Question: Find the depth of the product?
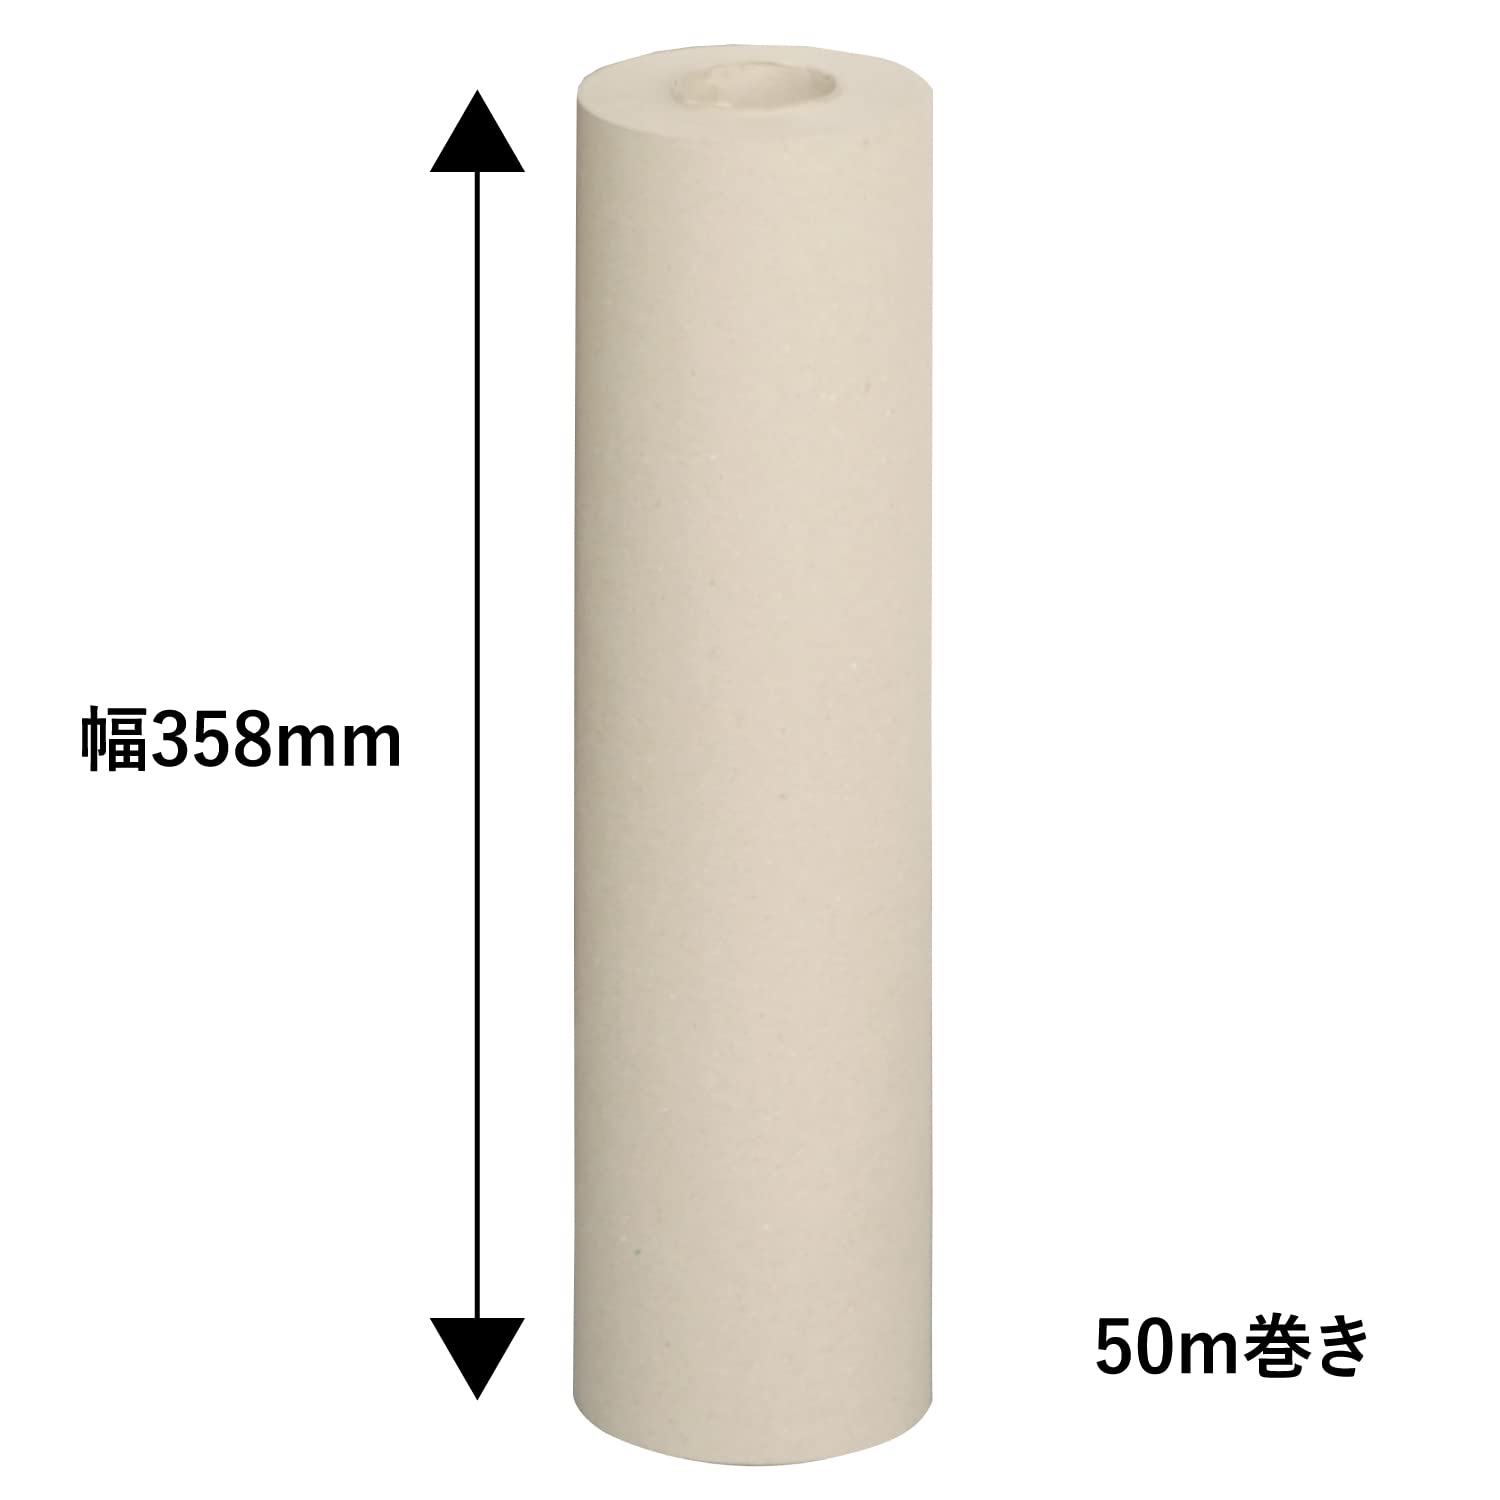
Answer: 358.0 millimetre